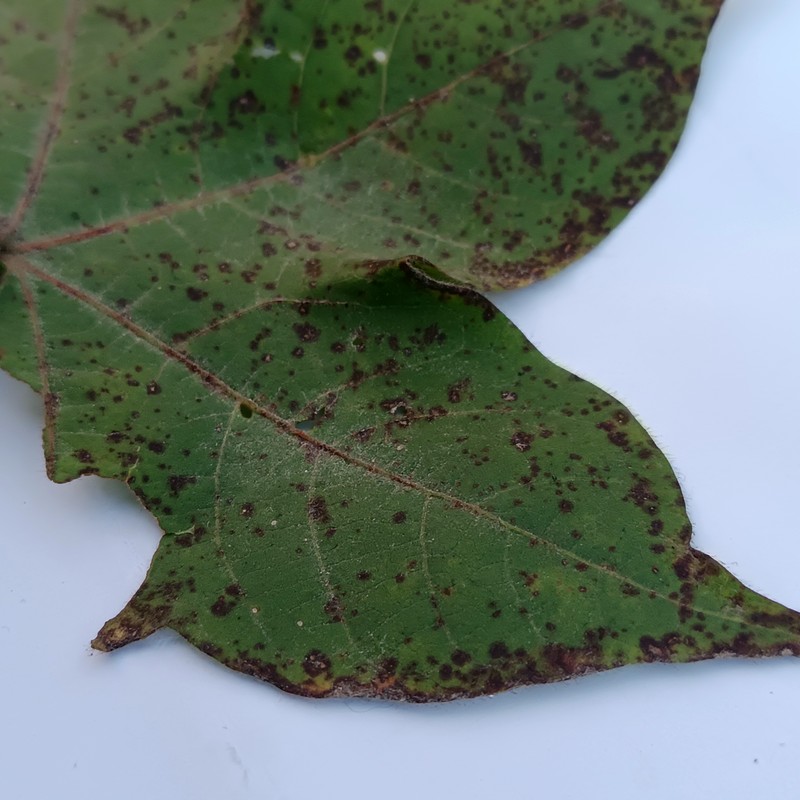
Label: Bacterial Blight